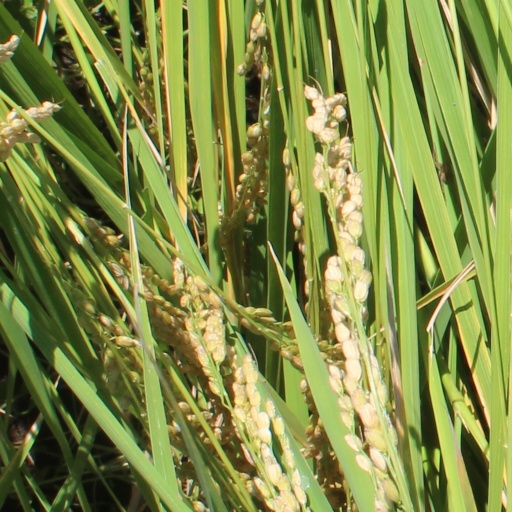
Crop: rice